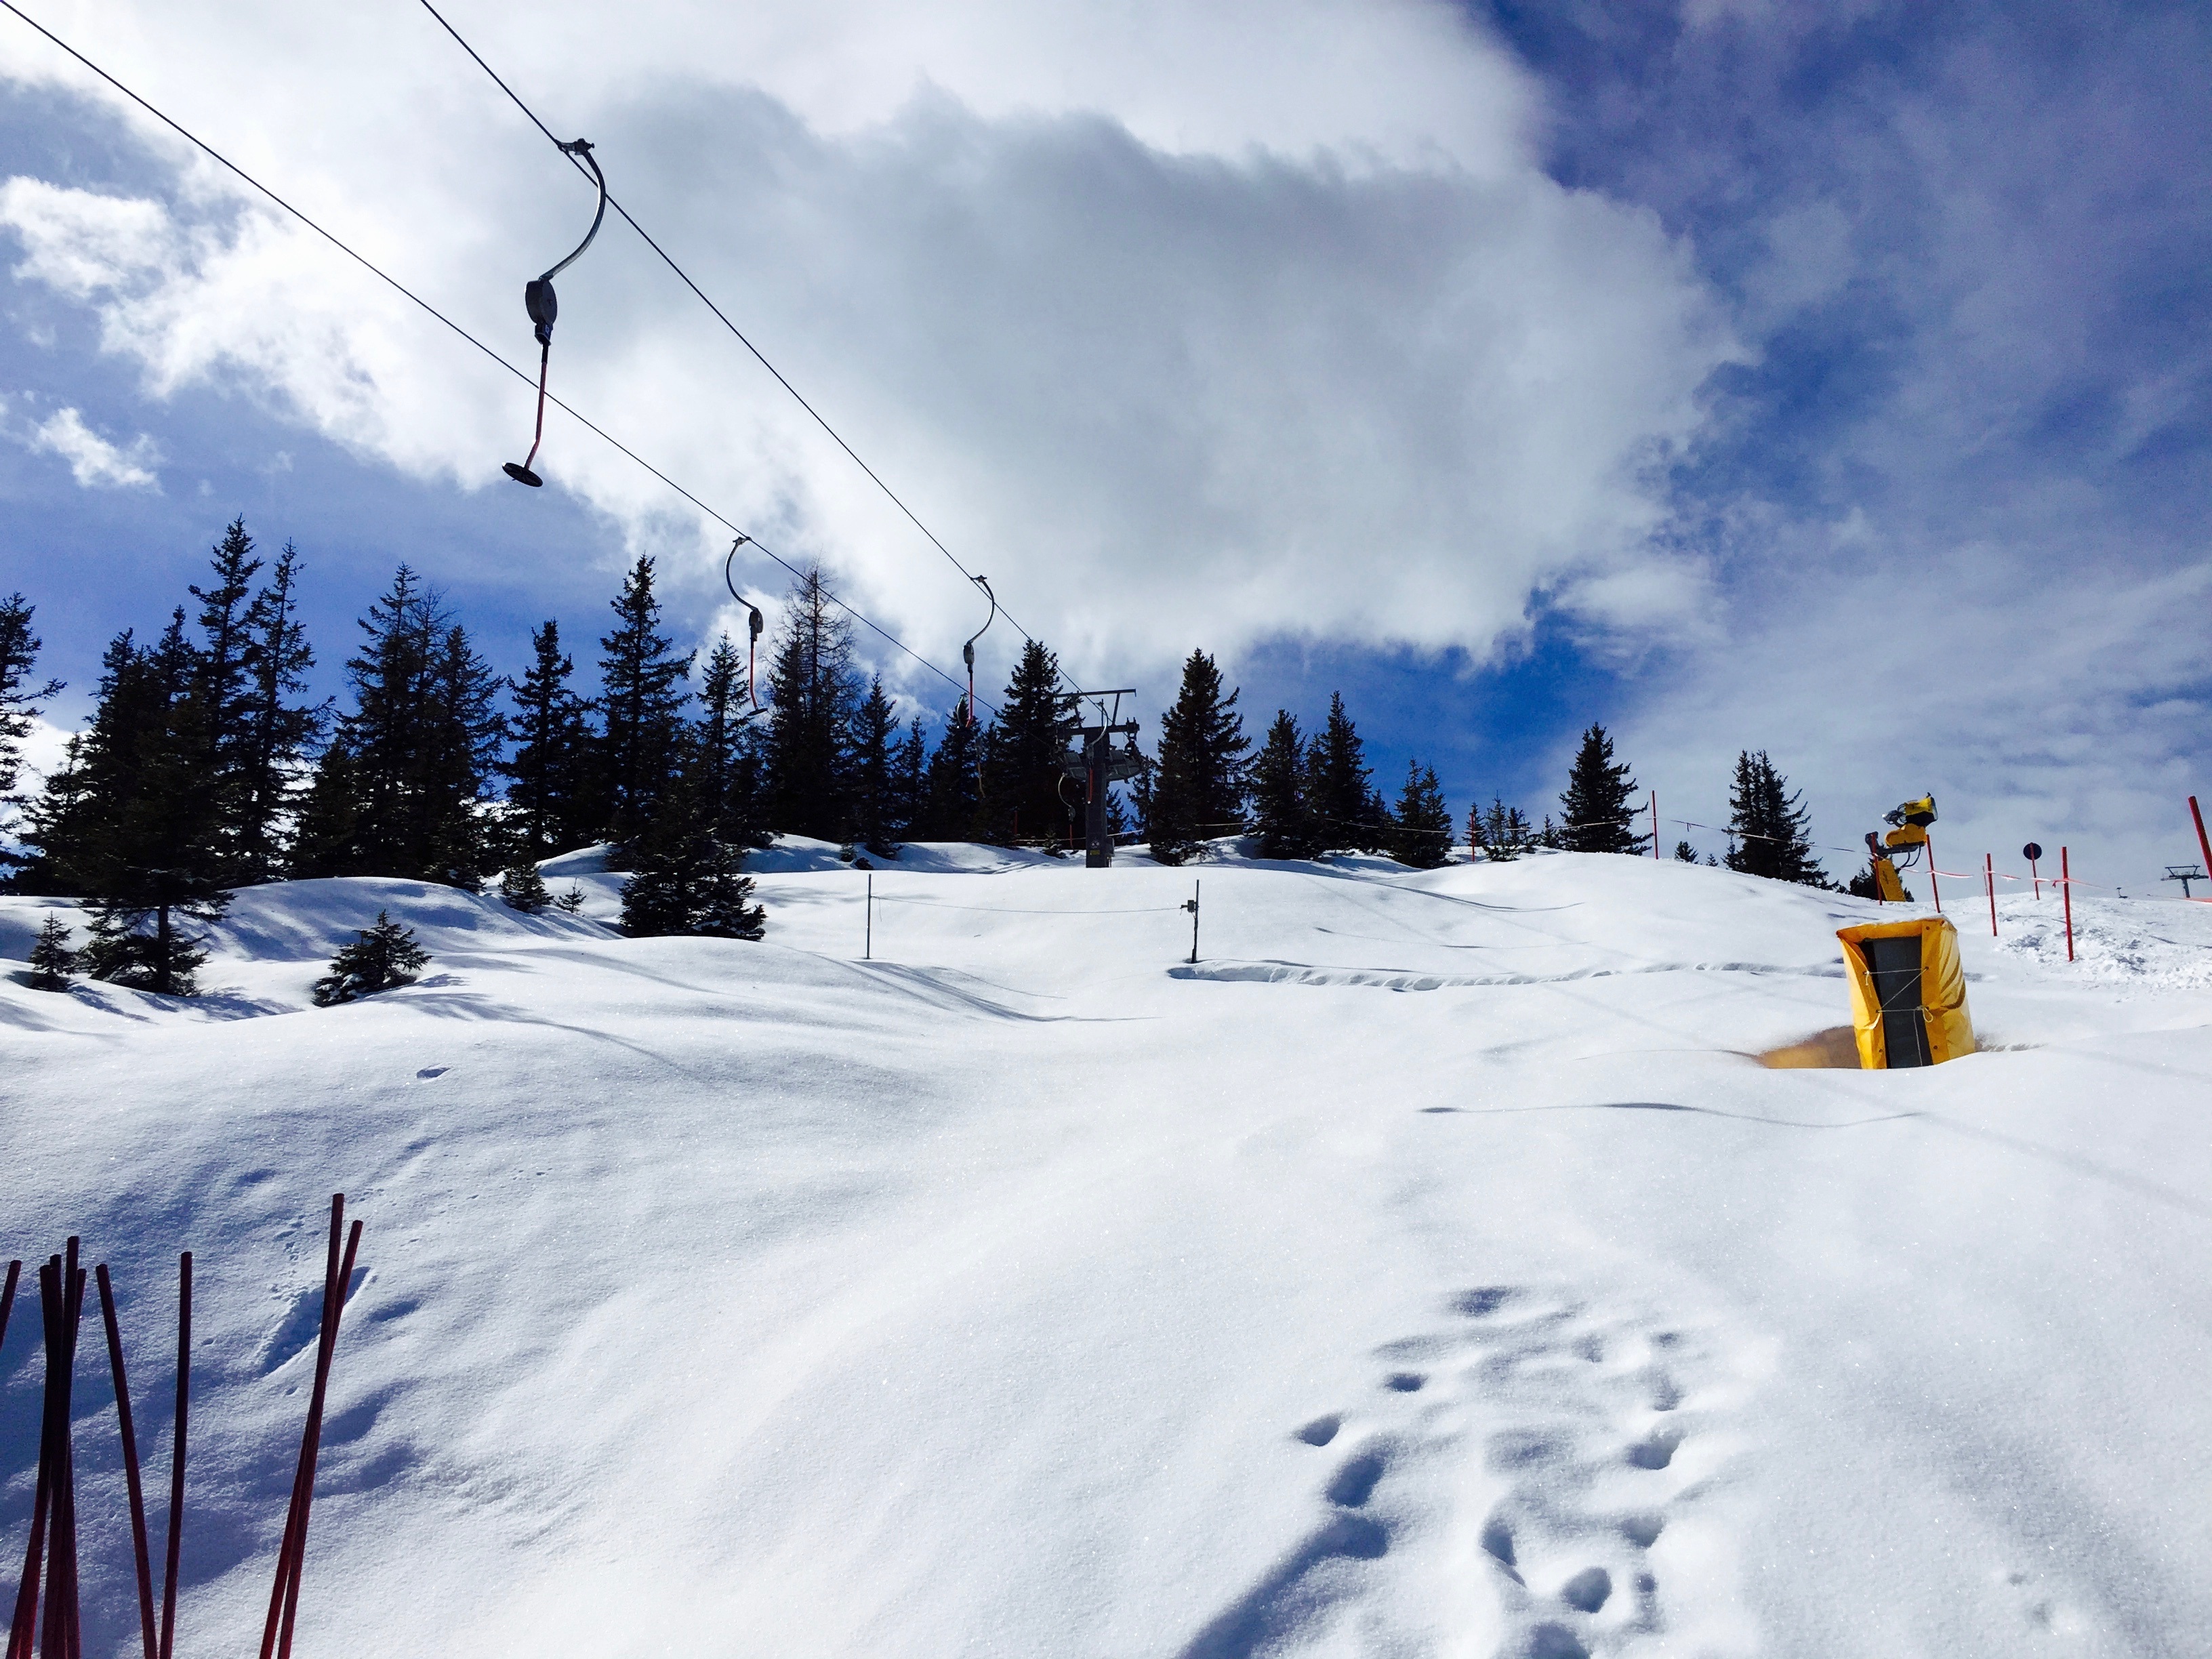
mountain, snow, winter, mountain range, weather, skiing, season, sports equipment, austria, winter sport, sports, alps, ski, footwear, elevator, piste, winter sports, ski touring, nordic skiing, ski mountaineering, ski equipment, mountainous landforms, geological phenomenon